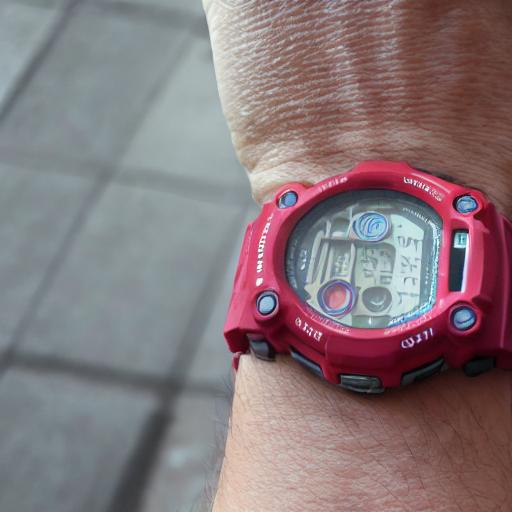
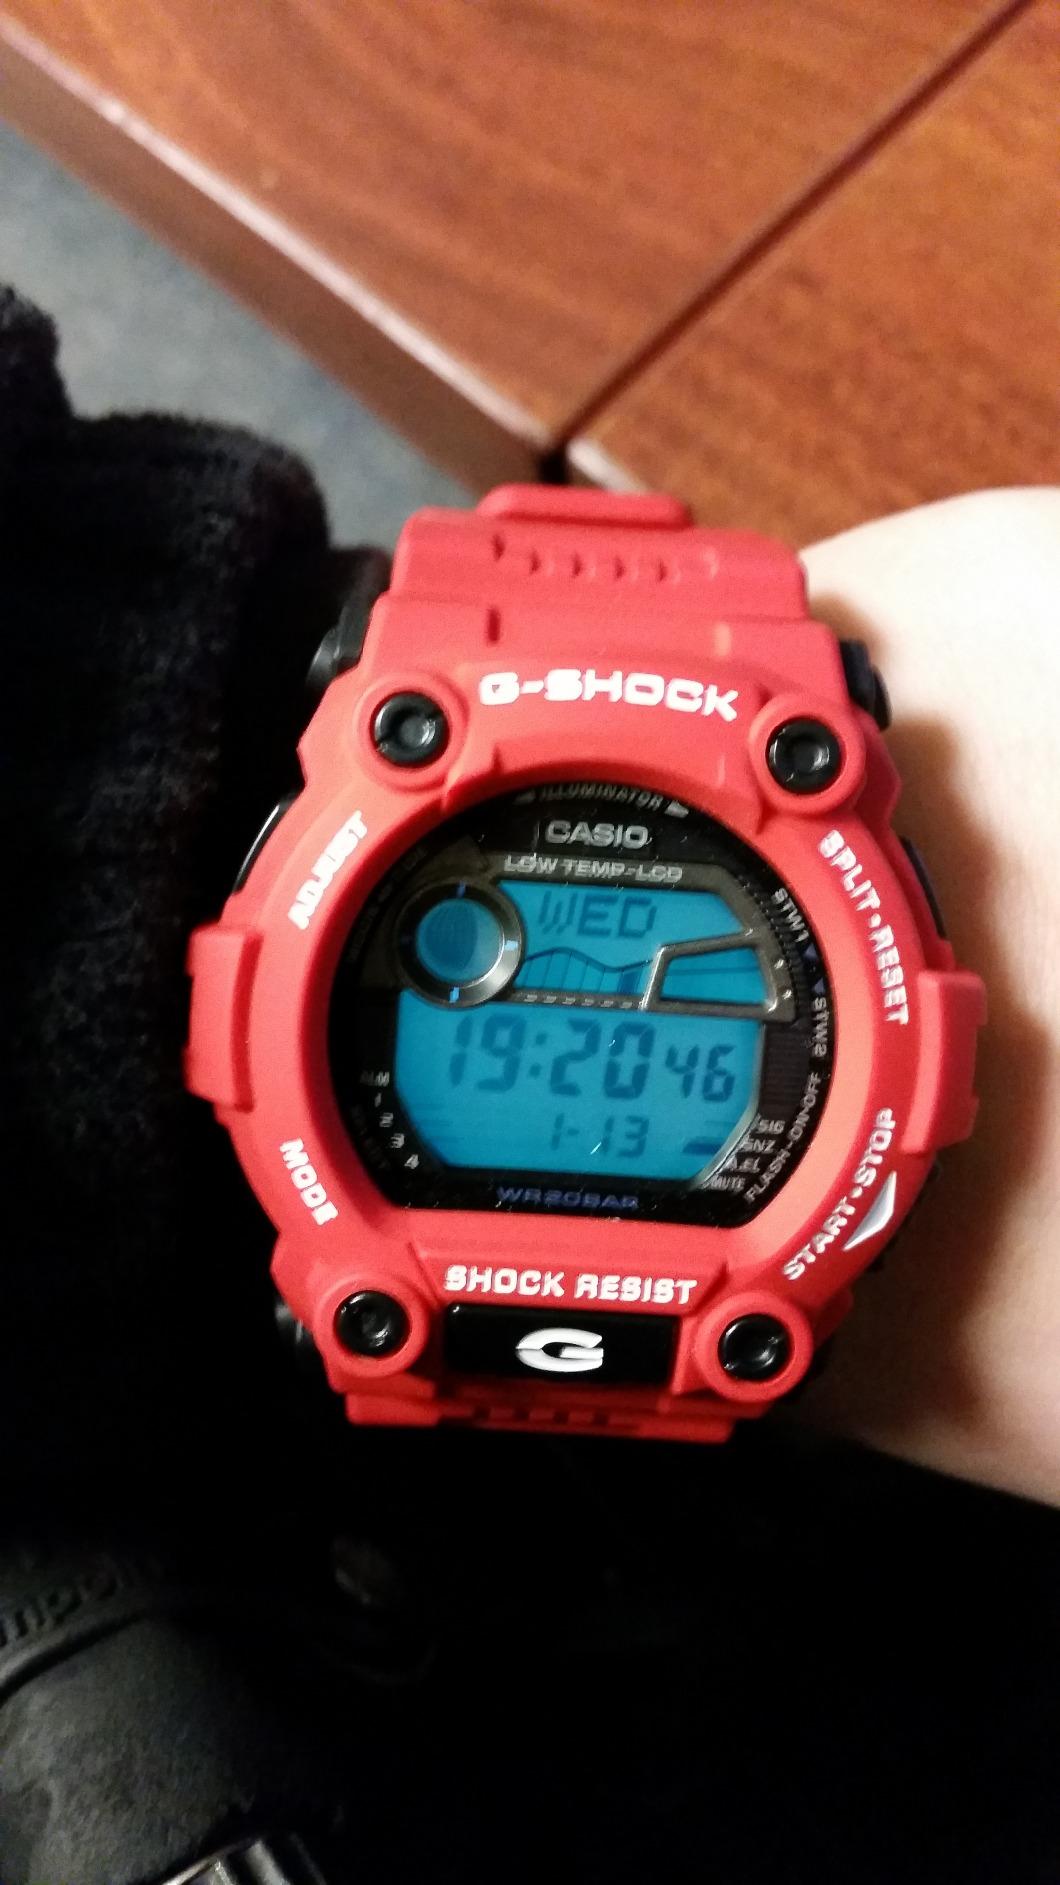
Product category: accessories_watch
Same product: no